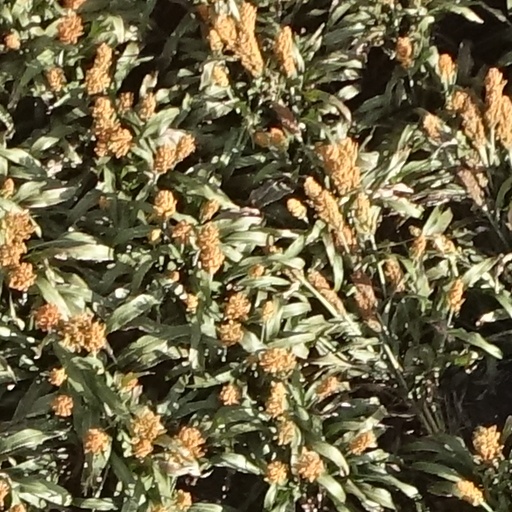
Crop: sorghum